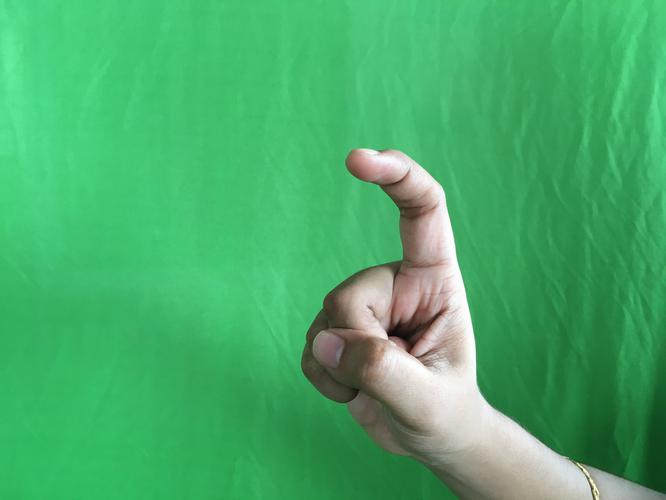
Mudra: Tamarachudam
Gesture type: single_hand